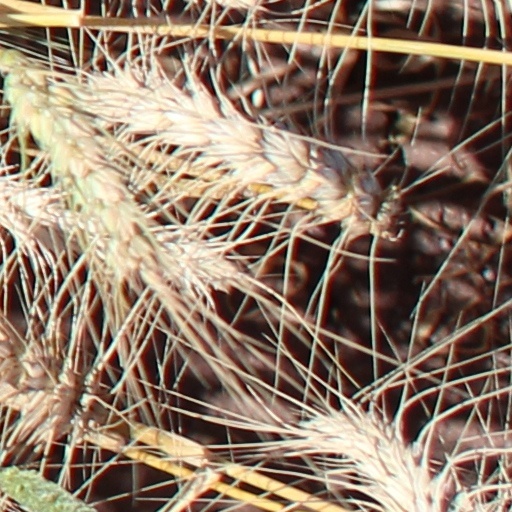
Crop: wheat